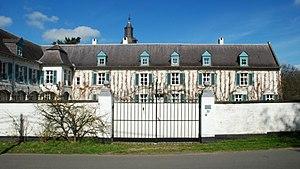
Belgique - Brabant wallon - Genappe - Château de Bousval
Le château de Bousval est un château situé à Bousval, section de la ville belge de Genappe, en Brabant wallon.